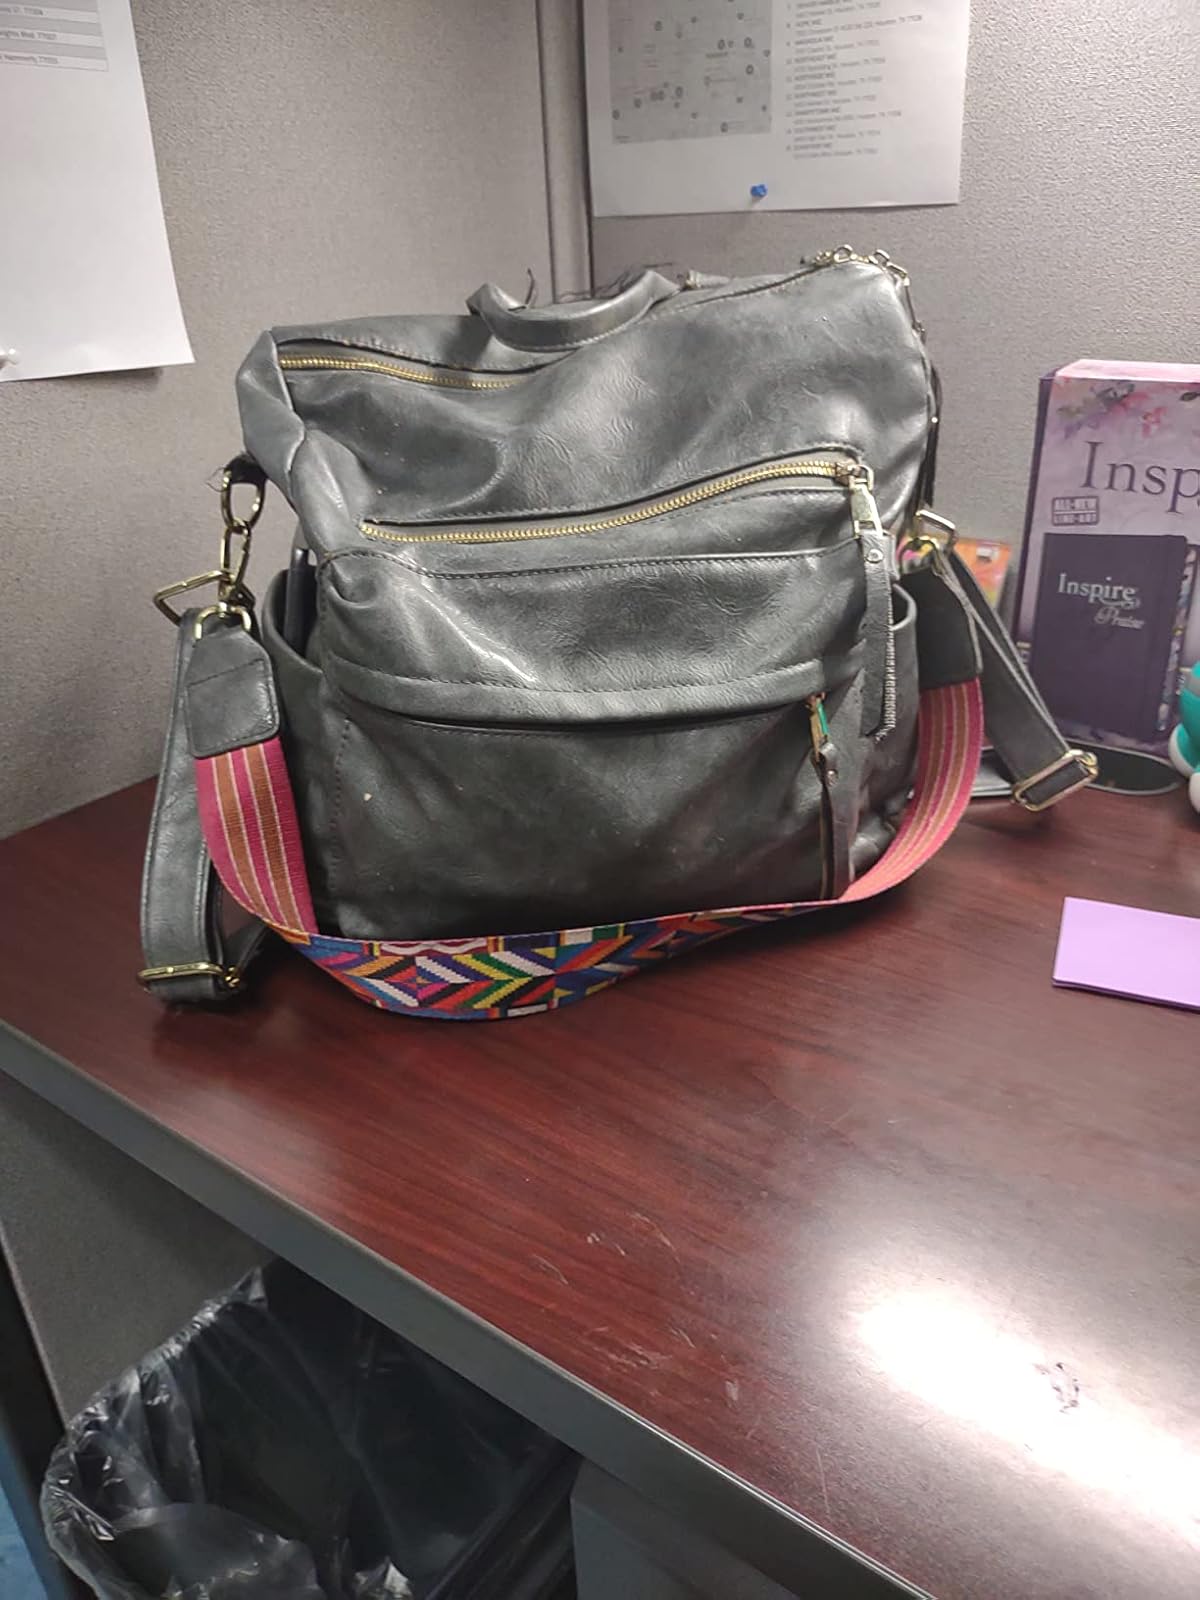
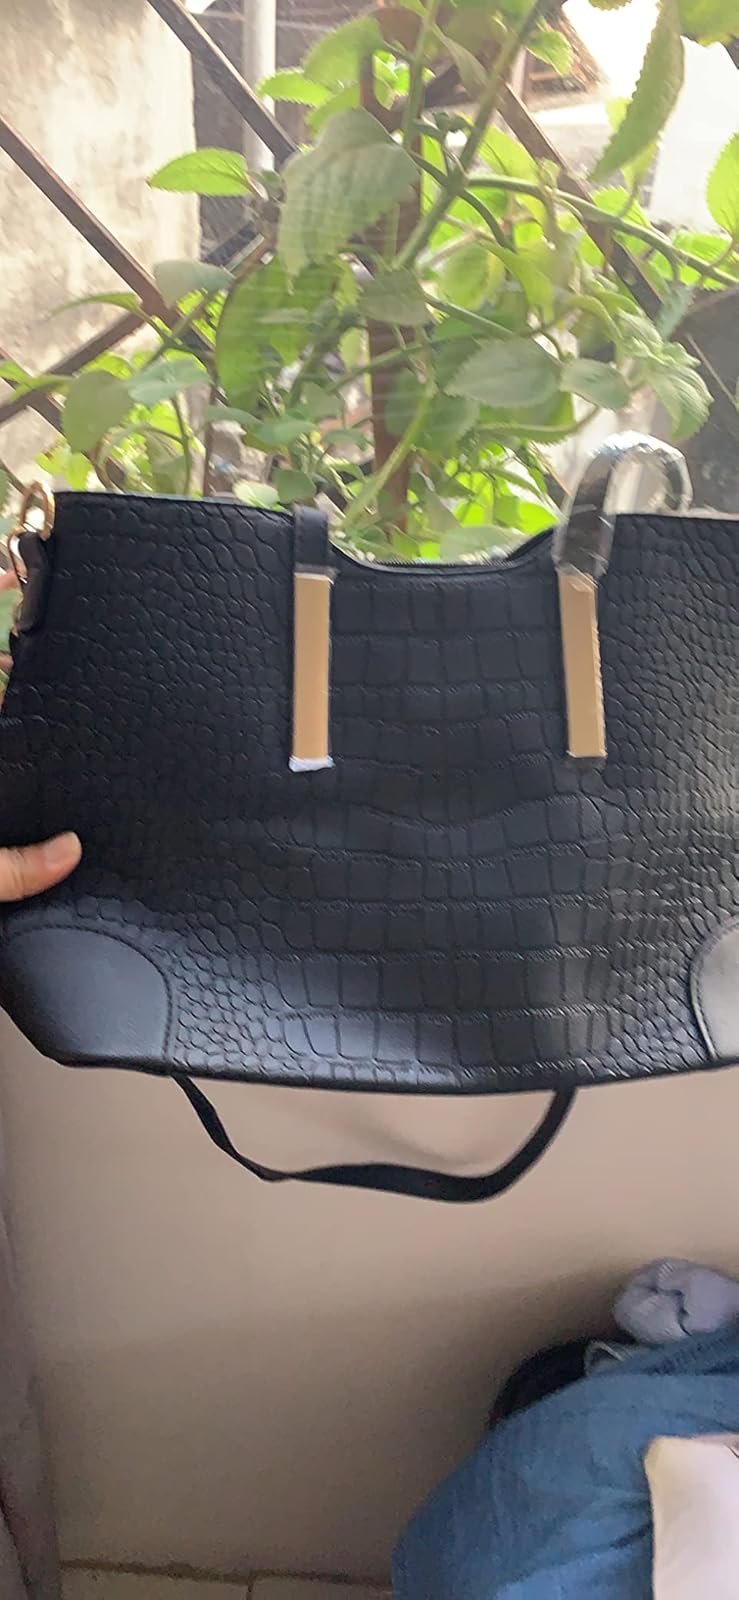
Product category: accessories_handbag
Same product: no